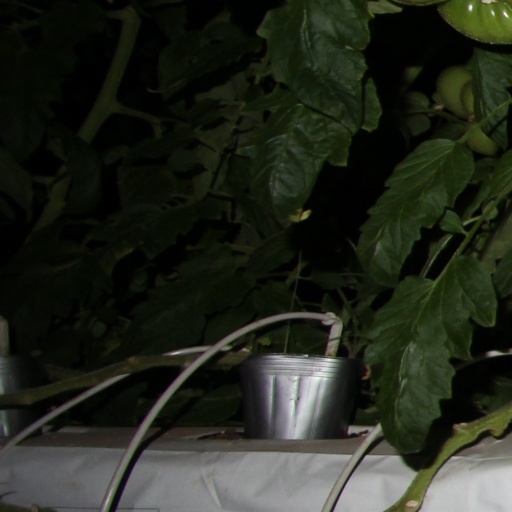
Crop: tomato